Soviet Military Power

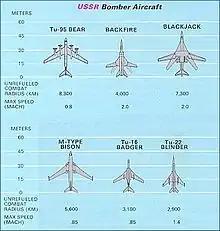
A comparison of Soviet Strategic Aviation aircraft from the publication

Soviet Military Power was a public diplomacy publication of the US Defense Intelligence Agency (DIA), which provided an estimate of the military strategy and capabilities of the Soviet Union during the final years of the Cold War, ostensibly to alert the US public to the significant military capabilities of the Soviet Armed Forces. First published in early October 1981, it became an annual publication from 1983 until the collapse of the Soviet Union in 1991. Already in draft as the Soviet Union collapsed, the 1991 version was retitled "Military Forces in Transition". In addition to the majority English version, "Soviet Military Power" was translated, printed, and disseminated in a variety of languages, including German, French, Japanese, Italian, and Spanish.